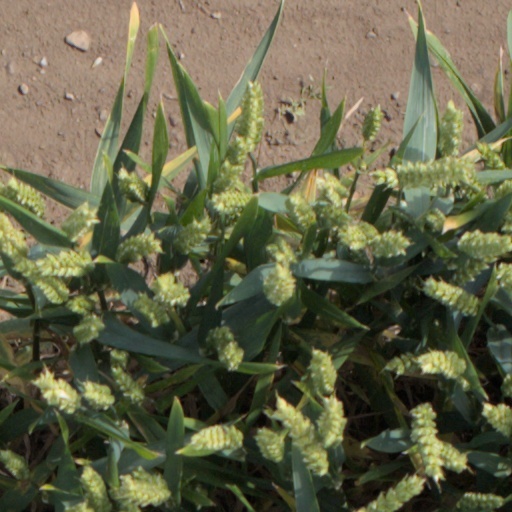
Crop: wheat